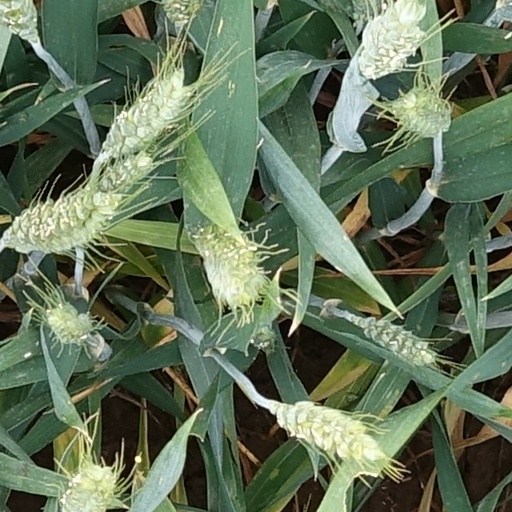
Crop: wheat